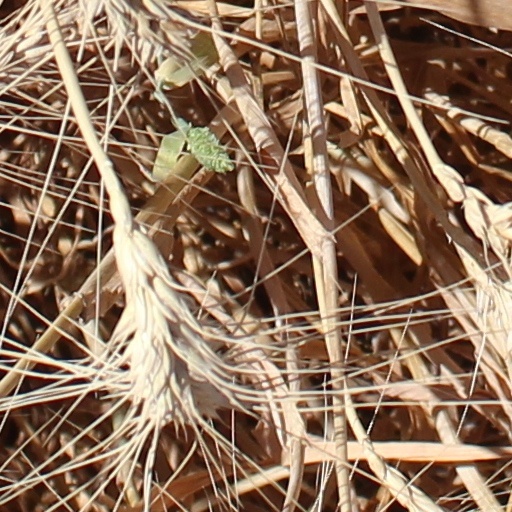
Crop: wheat